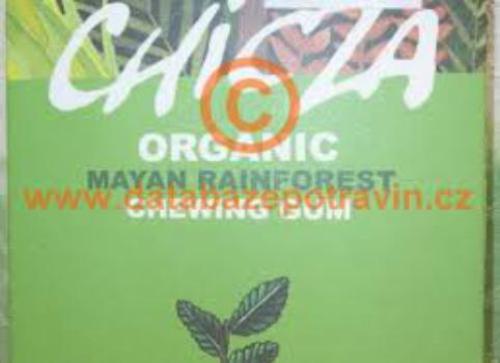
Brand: chicza
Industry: Food